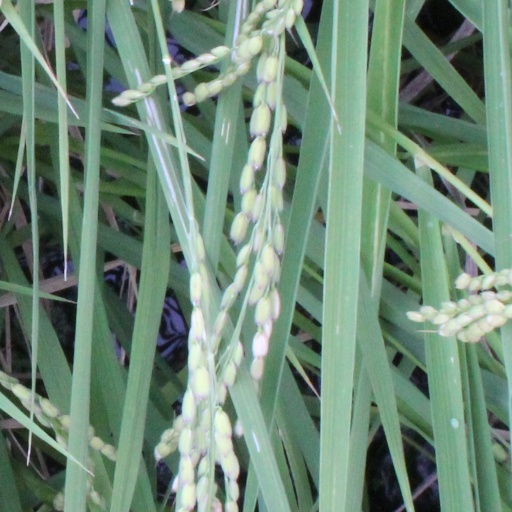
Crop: rice